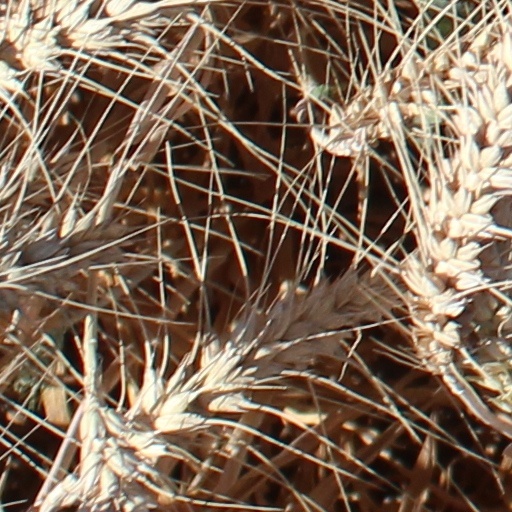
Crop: wheat